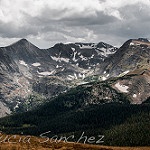
Scene: Outdoor